Sorrowful Jones

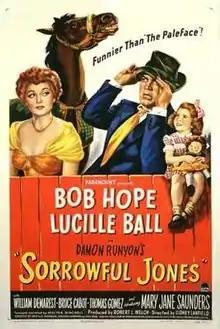
1949 movie poster

Sorrowful Jones, also known as Damon Runyon's Sorrowful Jones, is a 1949 American comedy-drama film directed by Sidney Lanfield. The film stars Lucille Ball and Bob Hope.